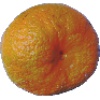
Label: Mandarine 1